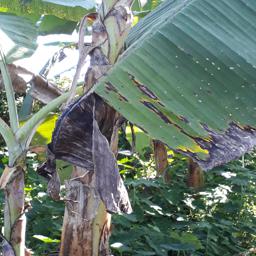
Label: BLACK SIGATOKA